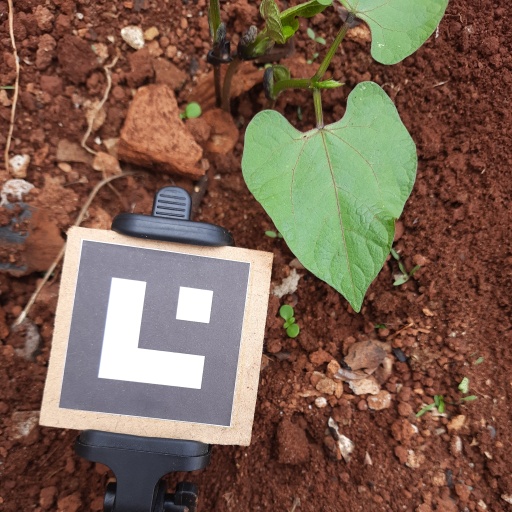
Observations: wavy surface, eating holes in the center, under cloudy sky